Praseodymium

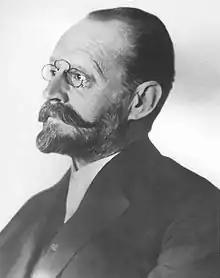
Carl Auer von Welsbach (1858–1929), discoverer of praseodymium in 1885.

In 1751, the Swedish mineralogist Axel Fredrik Cronstedt discovered a heavy mineral from the mine at Bastnäs, later named cerite. Thirty years later, the fifteen-year-old Wilhelm Hisinger, from the family owning the mine, sent a sample of it to Carl Scheele, who did not find any new elements within. In 1803, after Hisinger had become an ironmaster, he returned to the mineral with Jöns Jacob Berzelius and isolated a new oxide, which they named "ceria" after the dwarf planet Ceres, which had been discovered two years earlier. Ceria was simultaneously and independently isolated in Germany by Martin Heinrich Klaproth. Between 1839 and 1843, ceria was shown to be a mixture of oxides by the Swedish surgeon and chemist Carl Gustaf Mosander, who lived in the same house as Berzelius; he separated out two other oxides, which he named "lanthana" and "didymia". He partially decomposed a sample of cerium nitrate by roasting it in air and then treating the resulting oxide with dilute nitric acid. The metals that formed these oxides were thus named "lanthanum" and "didymium".